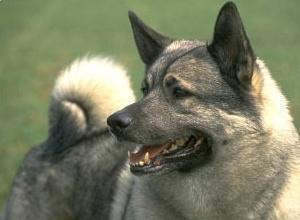
Norwegian_elkhound